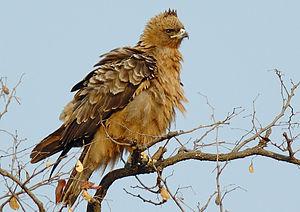
L'Aigle de Wahlberg est une espèce de rapace diurne appartenant à la famille des Accipitridae.
Le Râle des prés est une espèce d'oiseaux aquatiques de la famille des Rallidae. Le Râle des prés a les parties supérieures noirâtres striées de brun, des parties inférieures gris-bleuté et des flancs et un ventre rayés de blanc et de noir. Son bec est rouge et trapu, ses yeux sont rouges et surmontés d'un sourcil blanc. Il est plus petit que ses plus proches parents tels que le Râle des genêts. Cette dernière espèce a également un plumage plus clair et un trait sourcilier foncé.